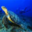
Label: turtle